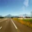
Label: road